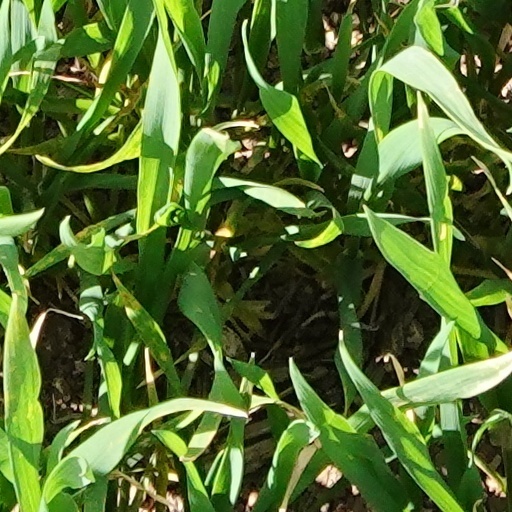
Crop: wheat